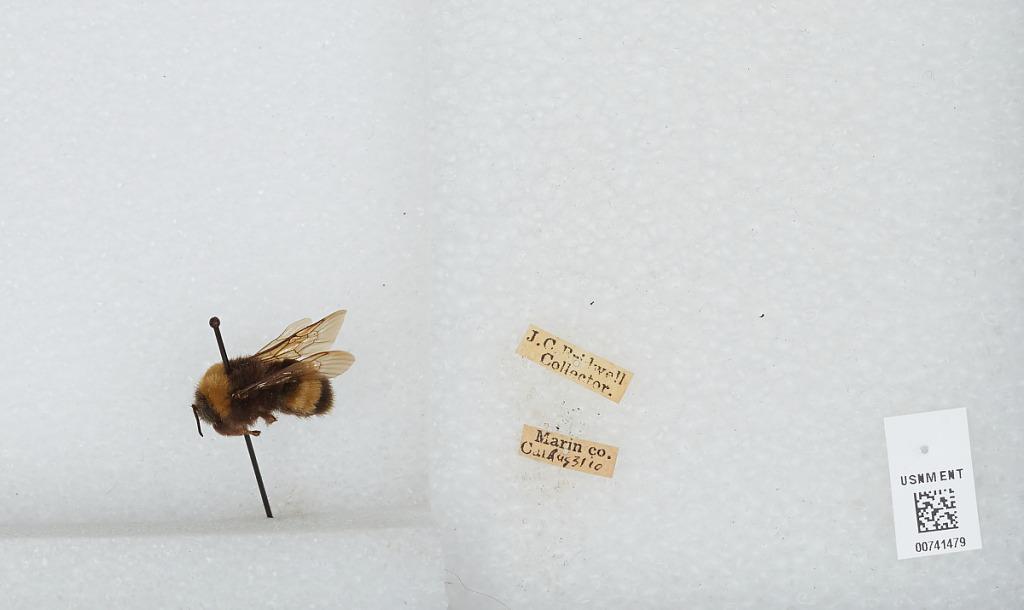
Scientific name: Bombus (Bombus) occidentalis Greene
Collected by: J. Bridwell
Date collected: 1910-8-31
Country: United States
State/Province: California
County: Marin
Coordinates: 38.03, -122.73